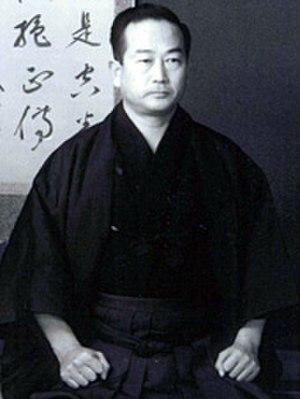
Masatoshi Nakayama est un maitre japonais renommé de karaté shotokan. Il a contribué à la fondation de la Japan Karate Association en 1949 et est également l'auteur de nombreux livres de karaté qui ont permis de populariser son art martial. Jusqu'à sa mort en 1987, senseï Nakayama a répandu le karaté shotokan à travers le monde. Il est promu 9ᵉ dan de son vivant puis 10ᵉ dan par la suite à titre posthume.